Enga Oor Raja

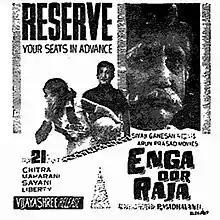
Theatrical release poster

Enga Oor Raja is a 1968 Indian Tamil-language drama film, directed and produced by P. Madhavan. The film stars Sivaji Ganesan, Jayalalithaa, Sowcar Janaki and M. N. Nambiar. It was released on 21 October 1968, and ran for more than 100 days at all centers of Tamil Nadu. The film was remade in Telugu as "Dharma Daata" (1970) and in Hindi as "Dil Ka Raja" (1972).